Malipo County

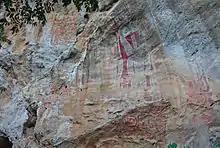
Neolithic painting at the 'Great King' painting site above Malipo in Wenshan prefecture, Yunnan province, China.

Malipo County is under the administration of the Wenshan Zhuang and Miao Autonomous Prefecture, in the southeast of Yunnan province, China, bordering Ha Giang Province to the southeast.